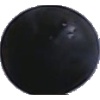
Label: blue_grape